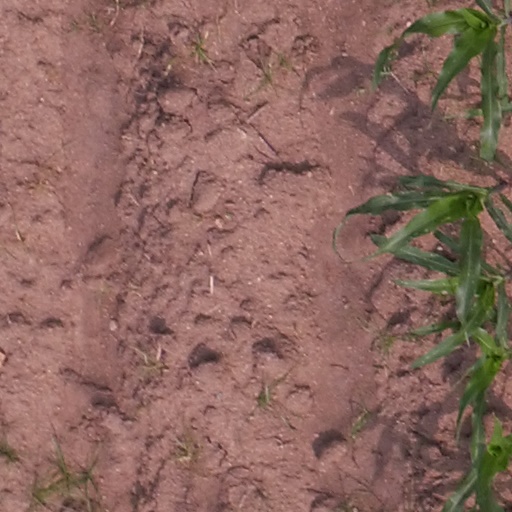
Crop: maize; corn